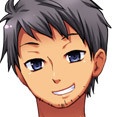
Portrait style: Anime Portrait